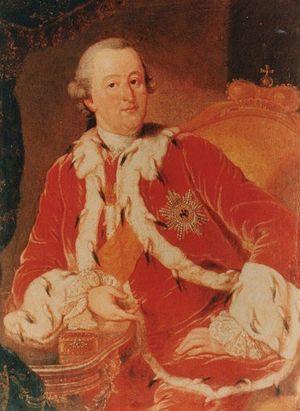
Joseph-Frédéric-Guillaume de Hohenzollern-Hechingen, né le 12 novembre 1717 à Bayreuth et mort le 9 avril 1798 au château de Hechingen, est Prince de Hohenzollern-Hechingen de 1750 à 1798.